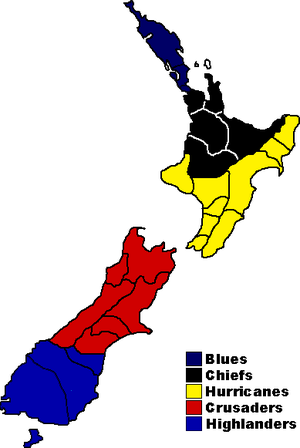
Territoires représentés par les franchises néo-zélandaises du Super 14
Les Blues, anciennement les Auckland Blues, sont une franchise de rugby néo-zélandaise, basée à Auckland. Ils représentent les équipes de NPC d'Auckland, North Harbour et Northland. Ils participent au Super Rugby et ont remporté trois fois cette compétition en 1996, 1997 et 2003.